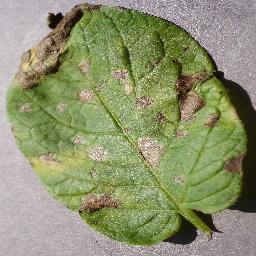
Label: Potato___Early_blight